Hezekiah Spruill

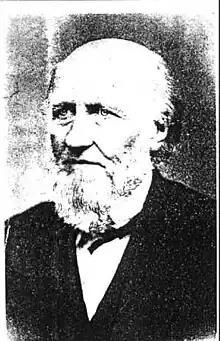

Colonel Hezekiah Spruill (January 22, 1732 – March 20, 1804) was an early planter, a member of the North Carolina Provincial Congress and a Captain in the 2nd Battalion of militia in North Carolina. He was the grandson of Dr. Godfrey Spruill, the patriarch of the Spruill family in the United States and the first doctor in North Carolina.